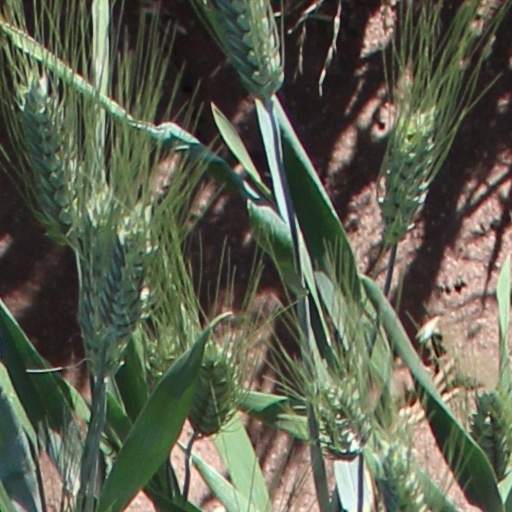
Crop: wheat